Thayer School of Engineering

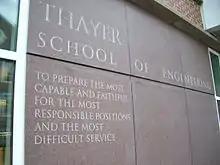
An inscription of the Thayer School's mission as articulated by founder Sylvanus Thayer outside the MacLean ESC.

The Thayer School is located on the campus of Dartmouth College, which is situated in the rural, Upper Valley New England town of Hanover, New Hampshire. The campus of the Thayer School sits in a complex on the west side Dartmouth's campus near the Connecticut River. When classes first began in 1871, Sylvanus Thayer's endowment had not provided for a physical plant. Consequently, the school was an itinerant institution for many years, occupying parts of various College buildings and, at one point, a former structure of the New Hampshire College of Agriculture and the Mechanic Arts.